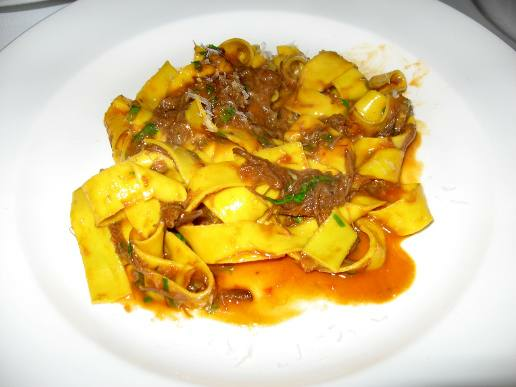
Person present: No